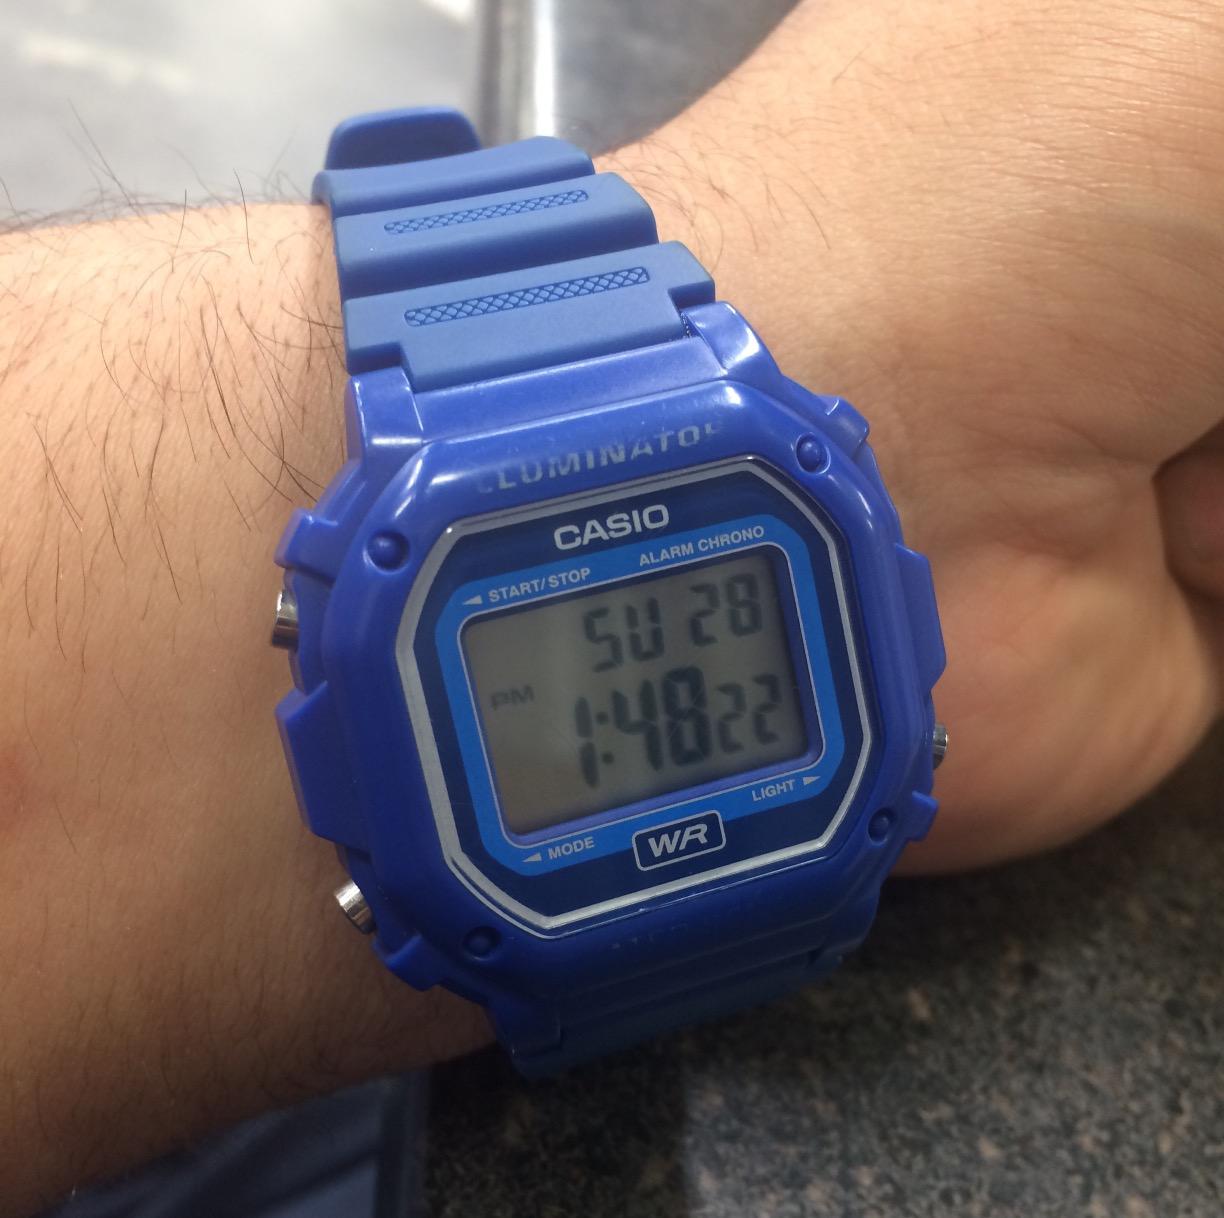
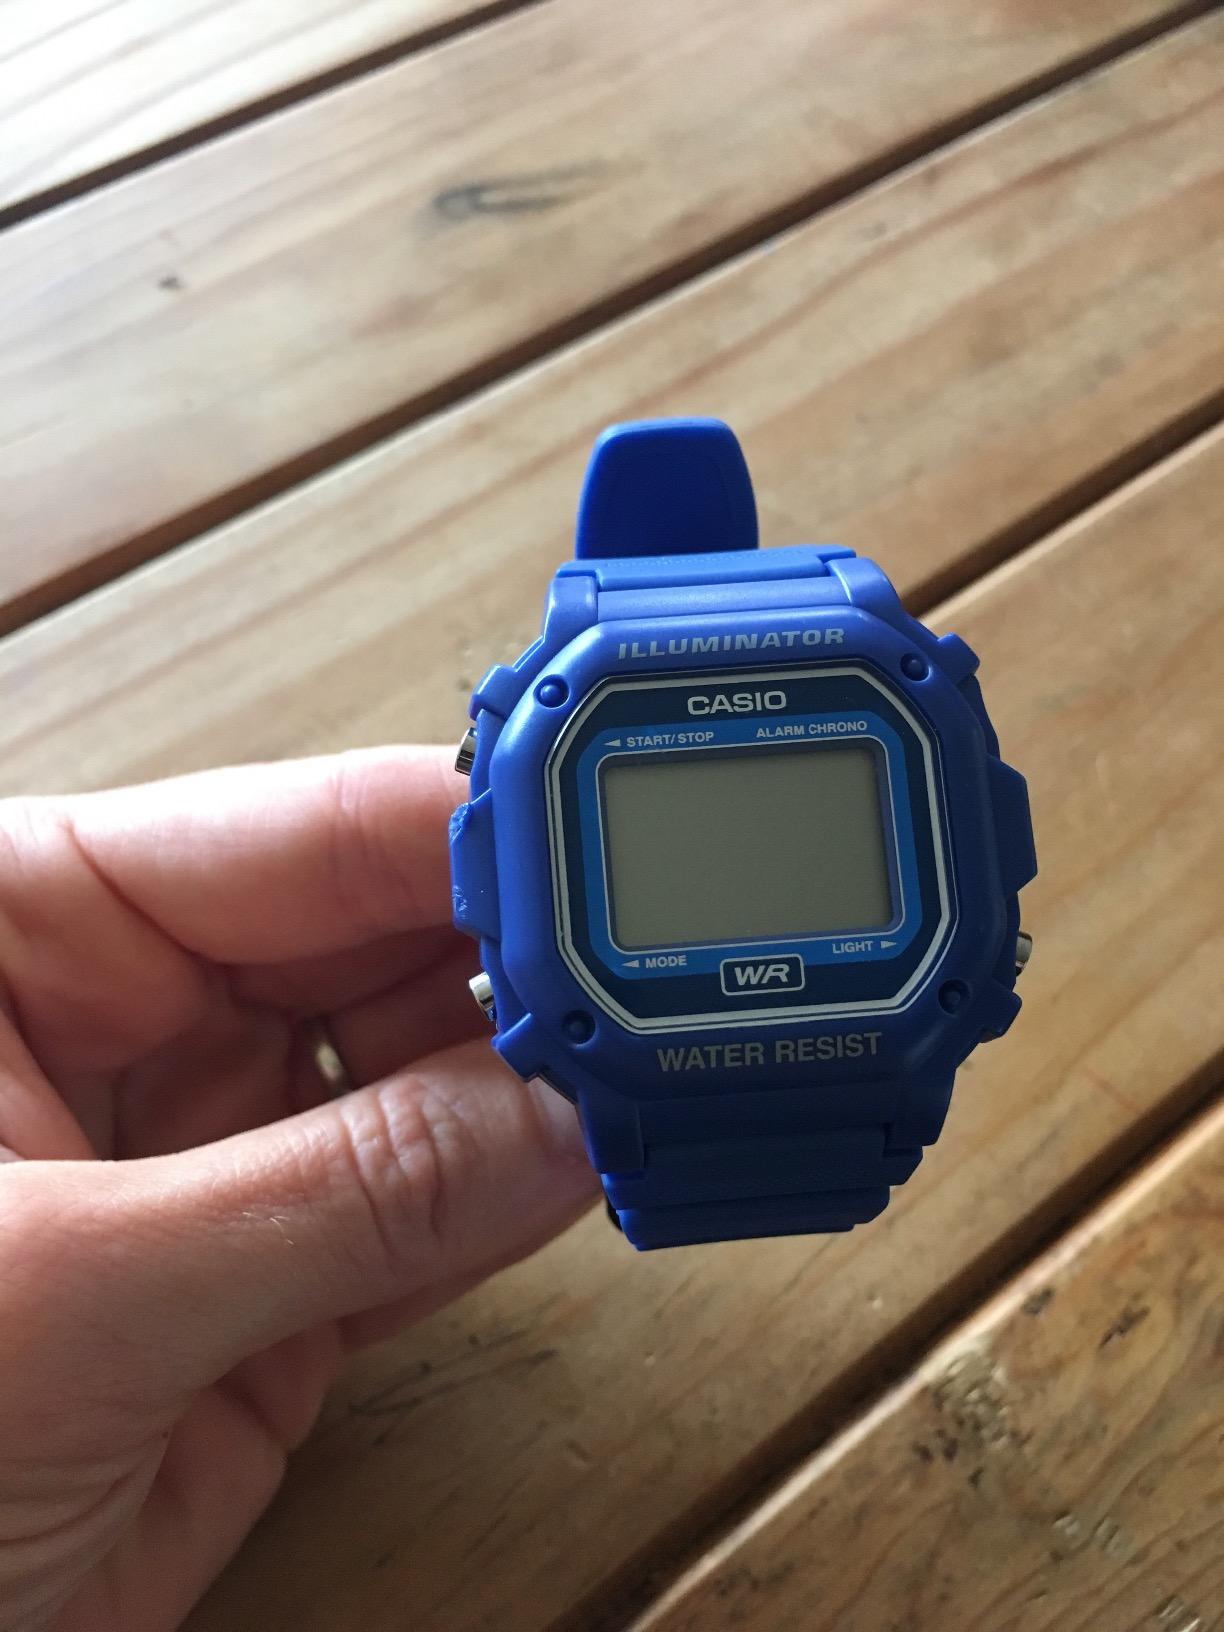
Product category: accessories_watch
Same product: yes